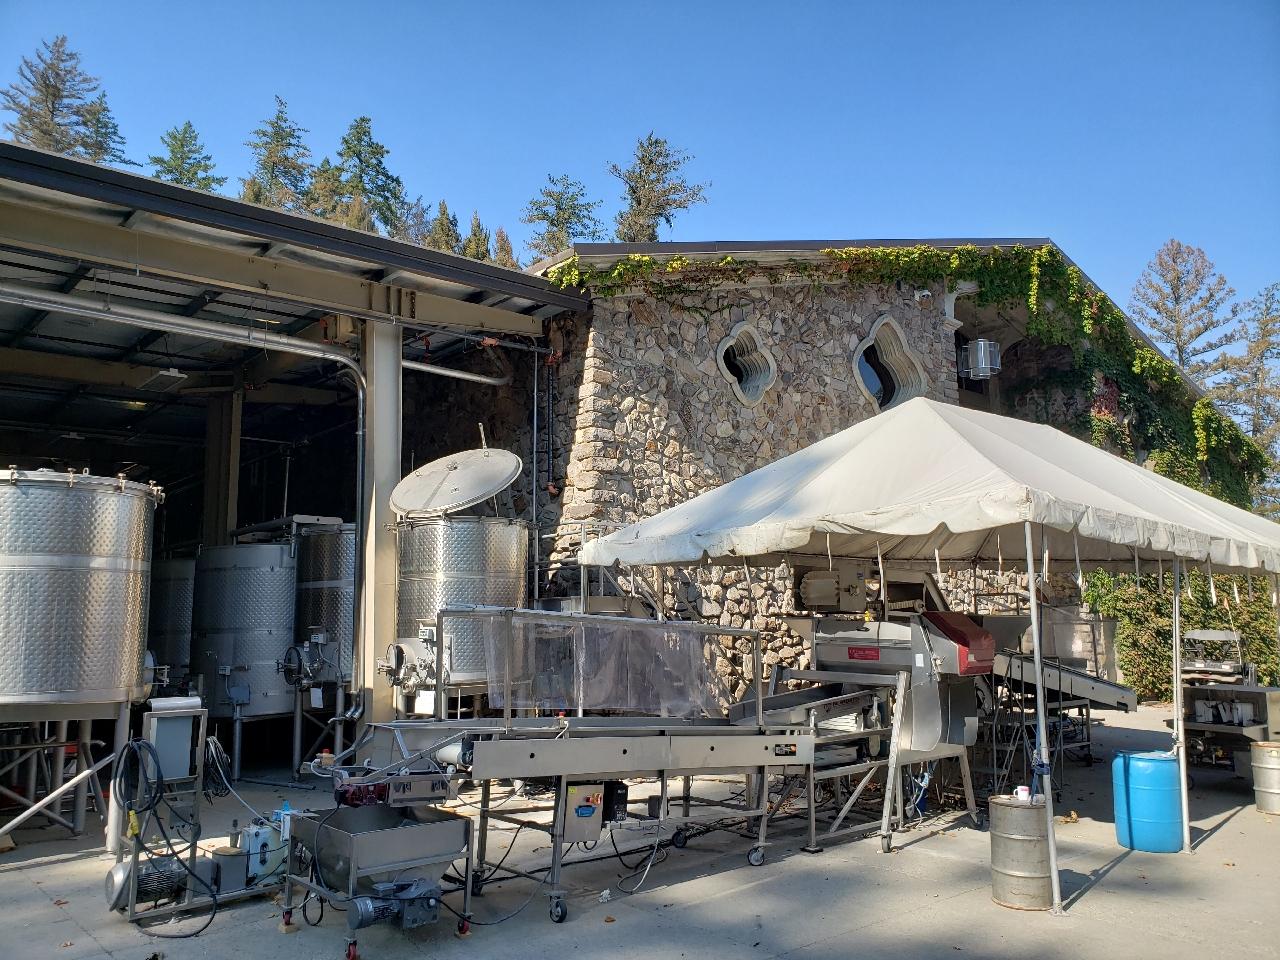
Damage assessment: no_damage